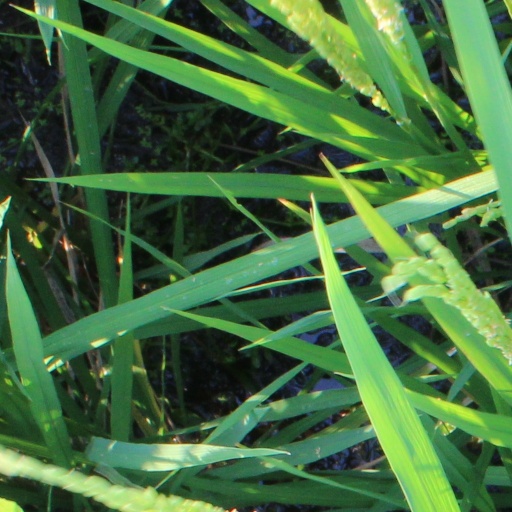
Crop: rice